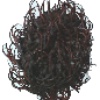
Label: rambutan